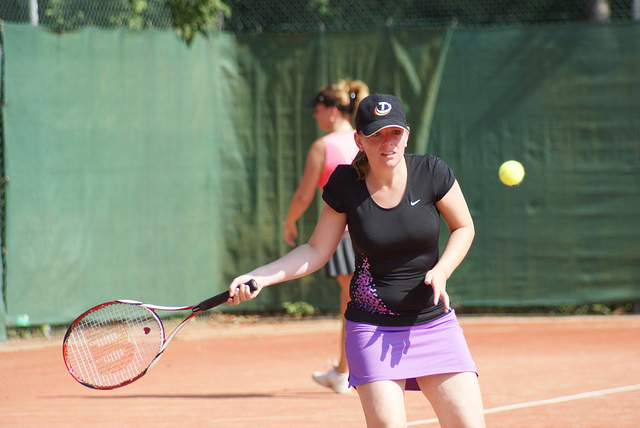
user: Given an image and a question. Answer the question in a short answer. Question: What is this lady about to hit? Short Answer:
assistant: tennis ball